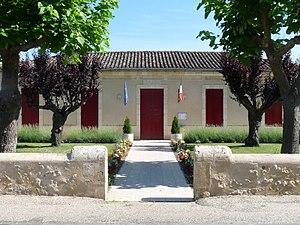
Mairie de Mouliets-et-Villemartin, Gironde, France
Mouliets-et-Villemartin est une commune du Sud-Ouest de la France, située dans le département de la Gironde, en région Nouvelle-Aquitaine.